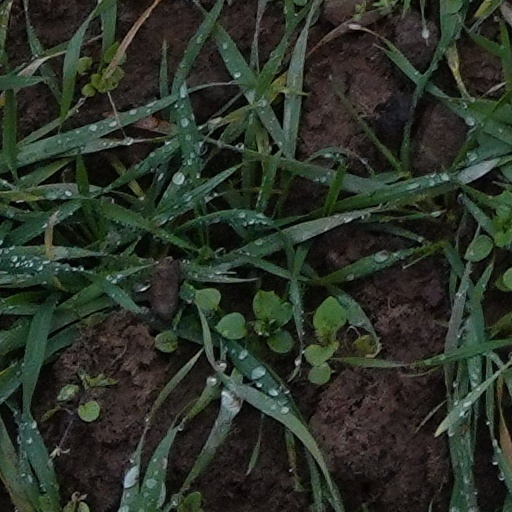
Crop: wheat